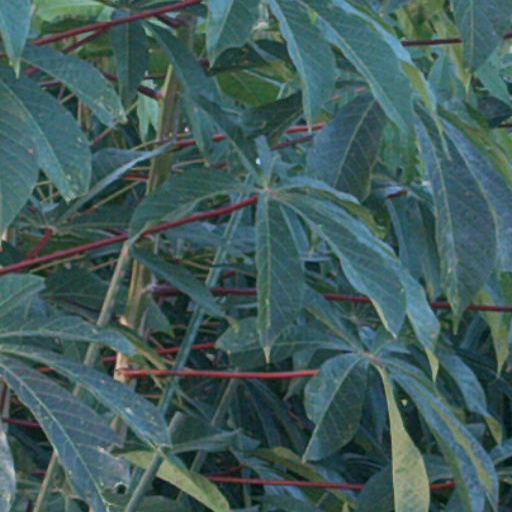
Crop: cassava